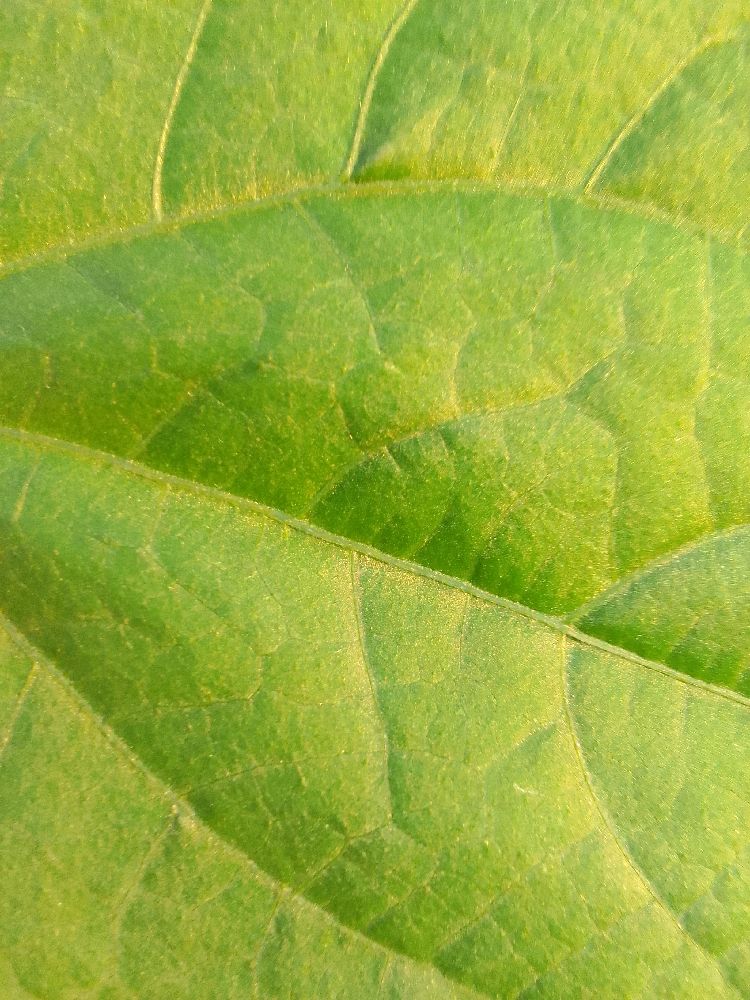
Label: healthy